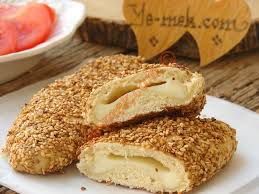
Yemek: simit